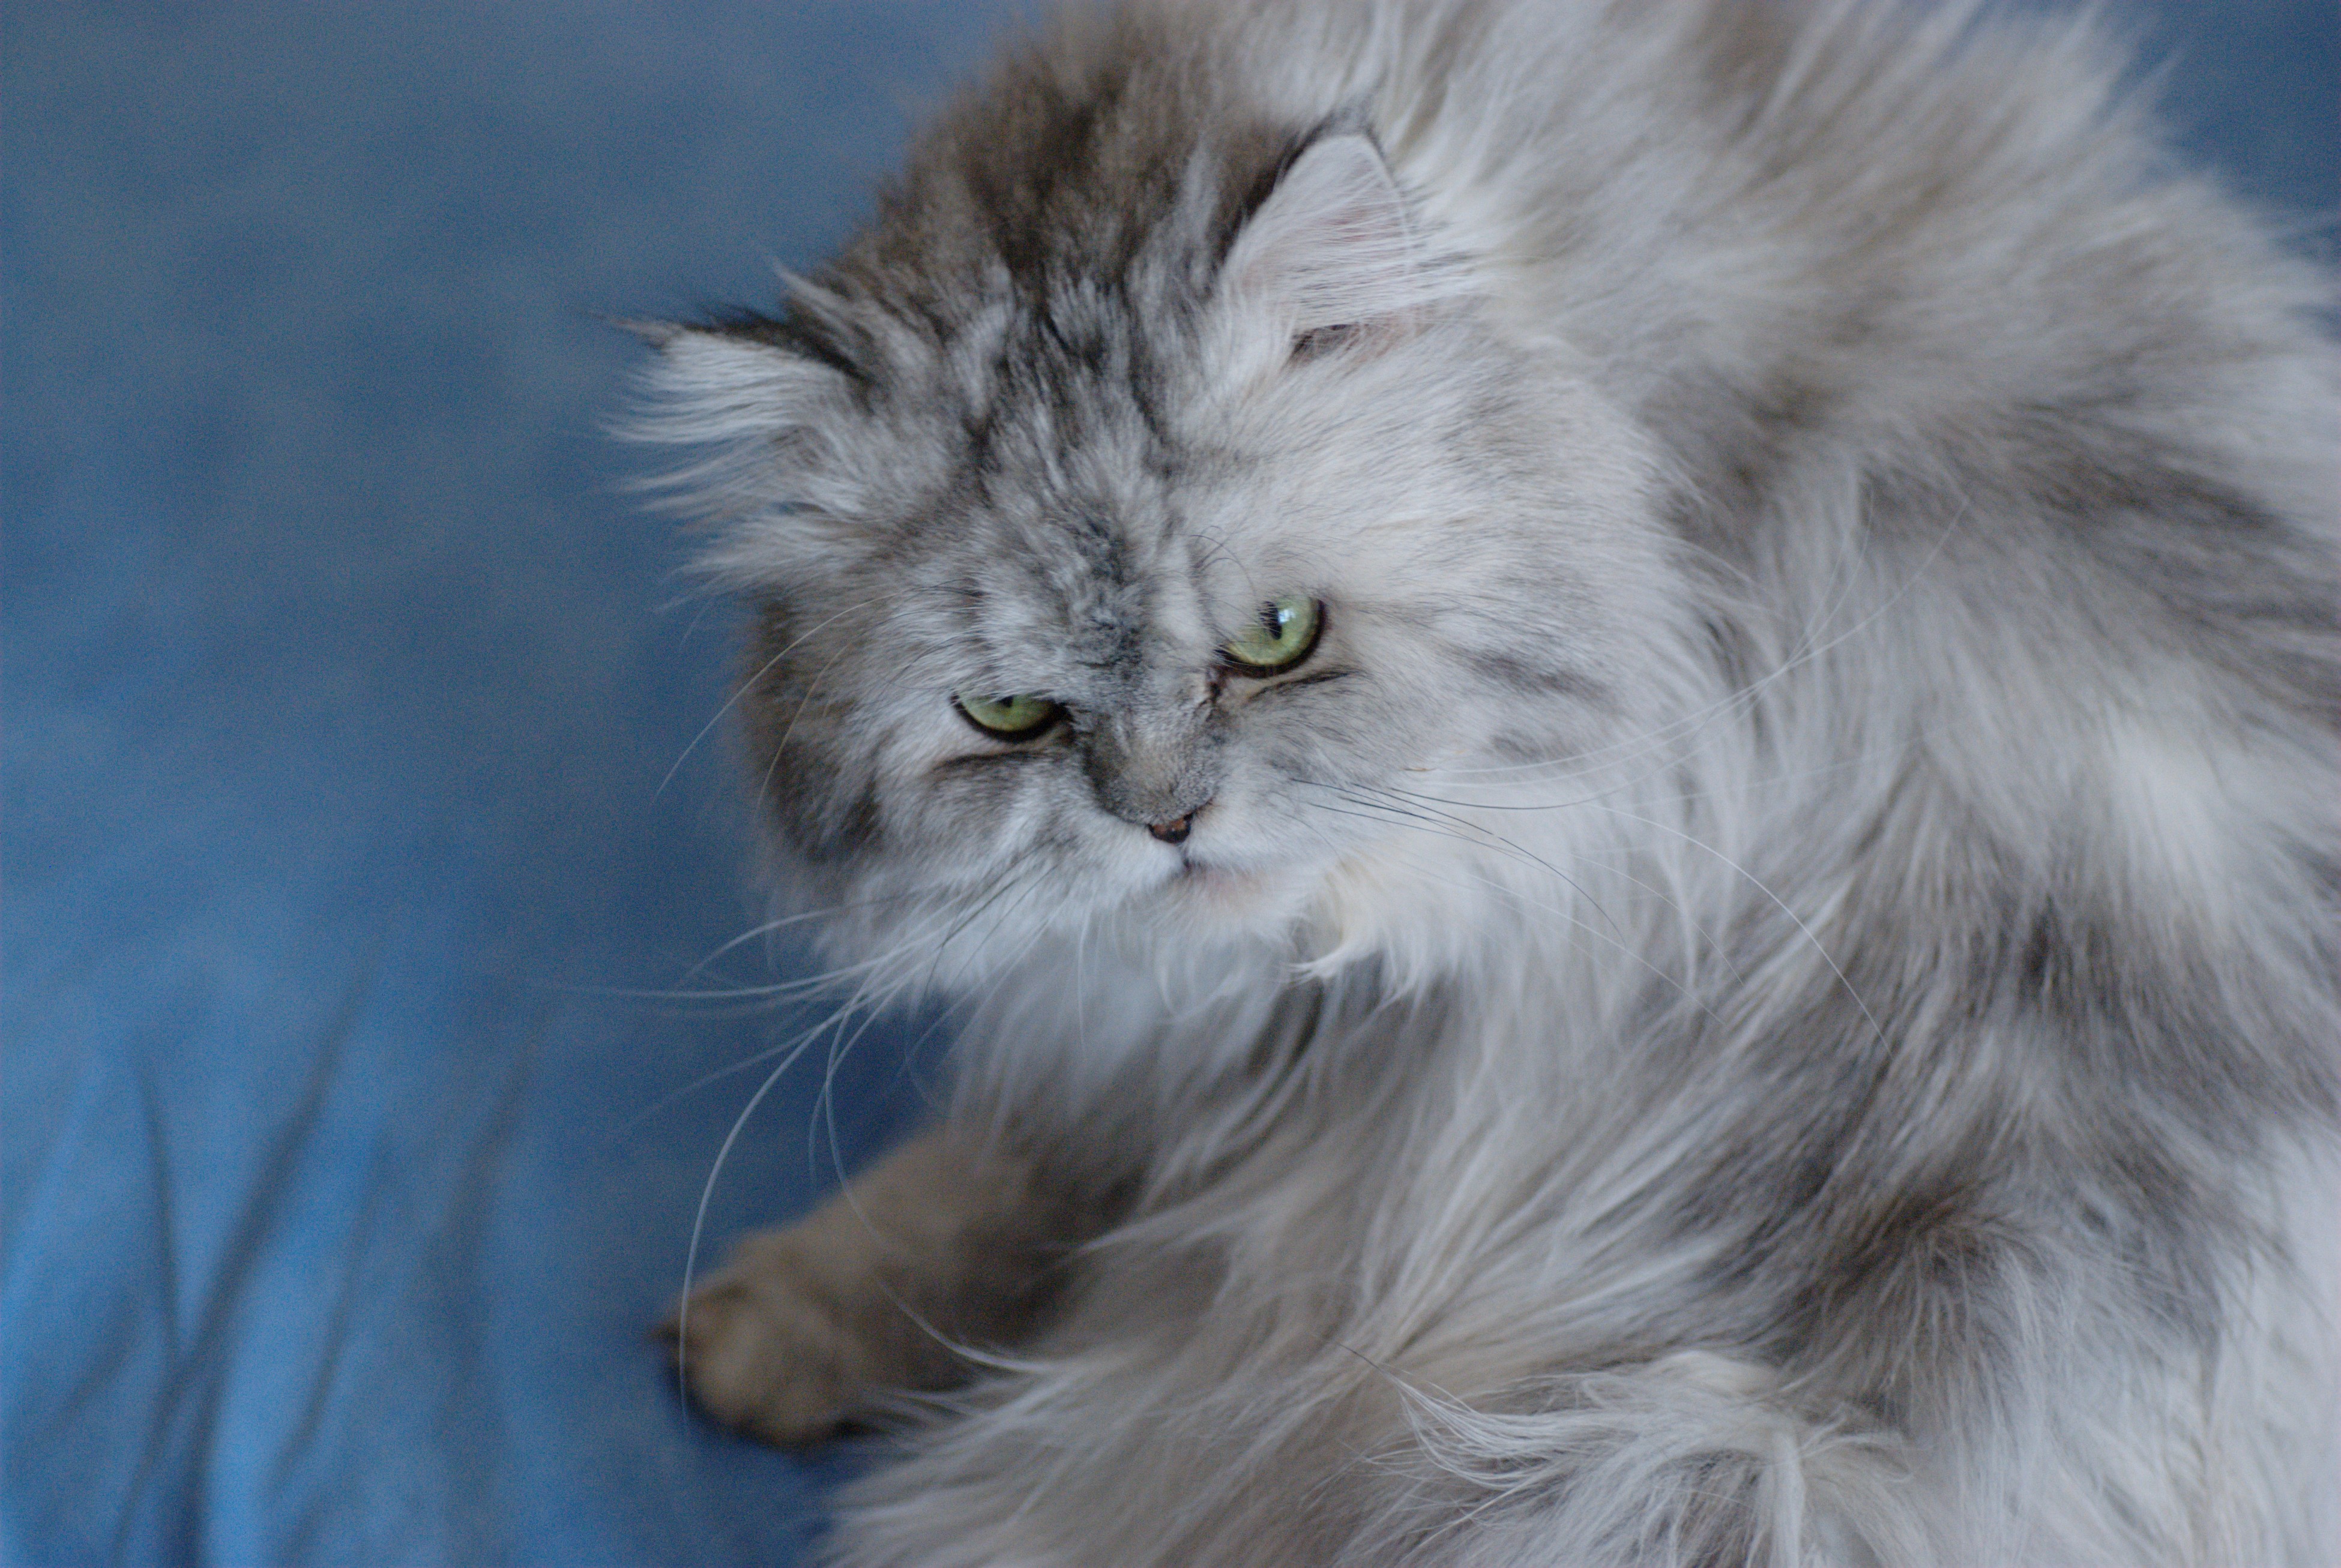
animal, pet, cat, feline, mammal, nikon, pets, cats, whiskers, animals, vertebrate, chat, d80, chats, siberian, bestofcats, himalayan, nikond80, marcello, persian, chinchilla, concordians, marcellothecat, citrit, norwegian forest cat, small to medium sized cats, cat like mammal, carnivoran, domestic short haired cat, domestic long haired cat, british semi longhair